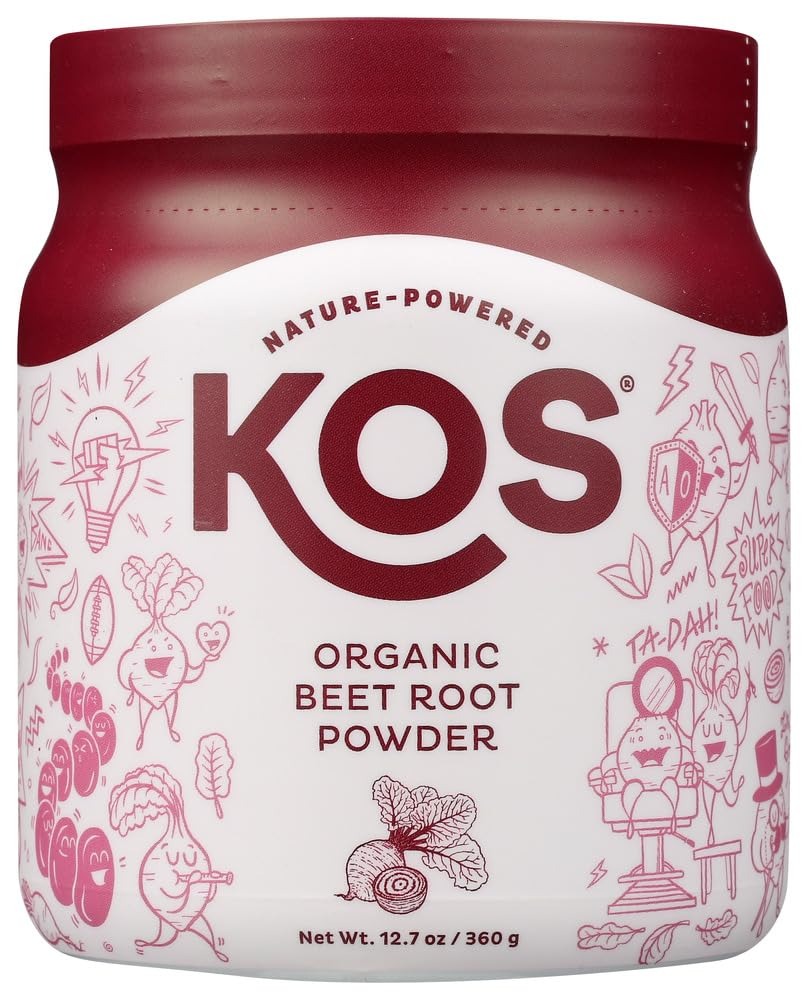
Item Name: Kos Organic Beet Root Powder, Vegan, Gluten Free, 12.7 Ounce (Pack of 1)
Bullet Point: Kos Organic Beet Root Powder, Vegan, Gluten Free, 12.7 Ounce (Pack of 1)
Value: 12.7
Unit: Ounce

Price: 26.99